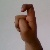
The image shows a hand gesture representing the letter 'X' in Indian Sign Language.